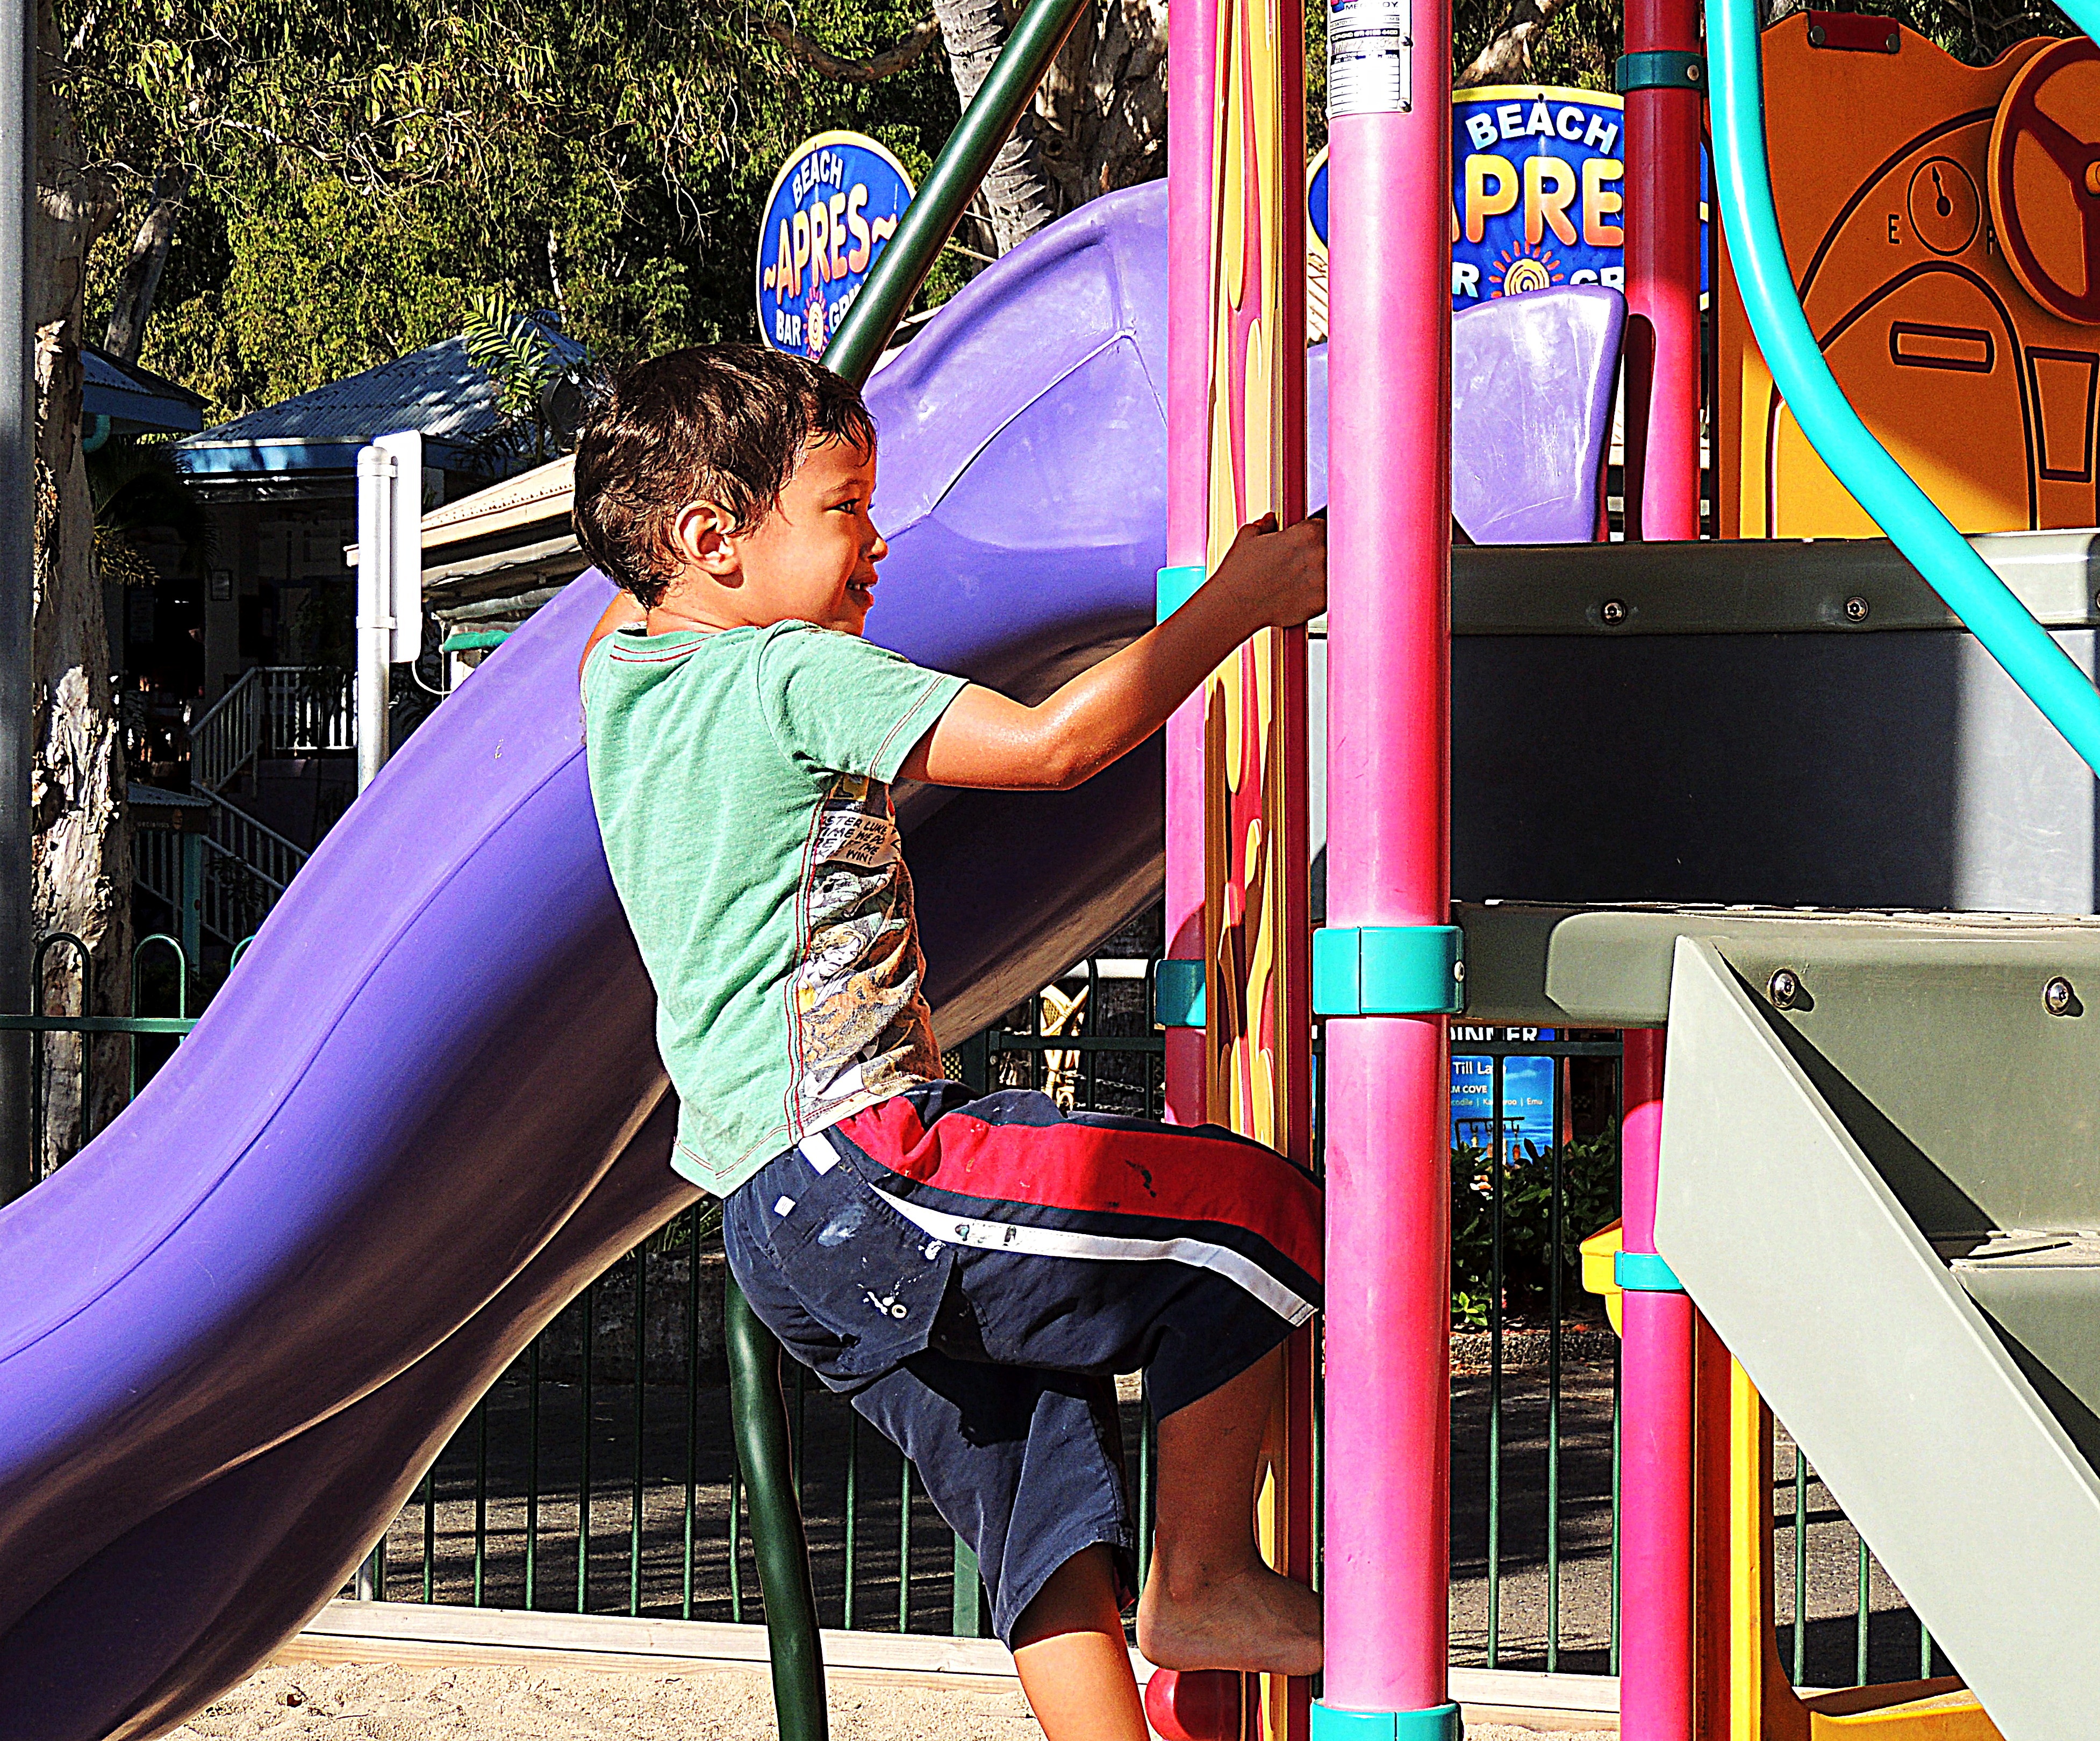
play, boy, summer, vacation, recreation, amusement park, colourful, color, park, child, climbing, leisure, public space, activity, fun, playground, outdoor play equipment, playground slide